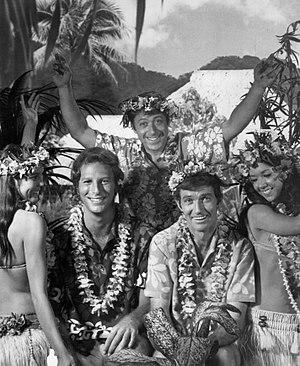
Steve Franken est un acteur américain né le 27 mai 1932 à Brooklyn et mort le 24 août 2012 à Canoga Park.